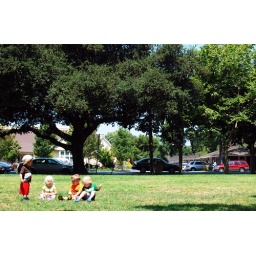
The boys found a girl sitting in the grass